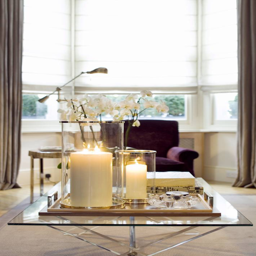
view of the formal sitting room showing the bay window